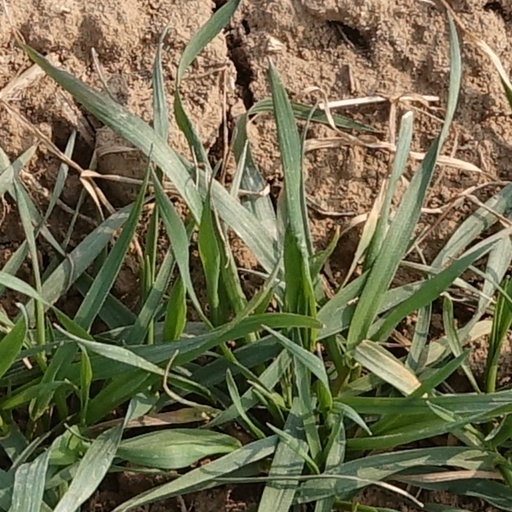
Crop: wheat